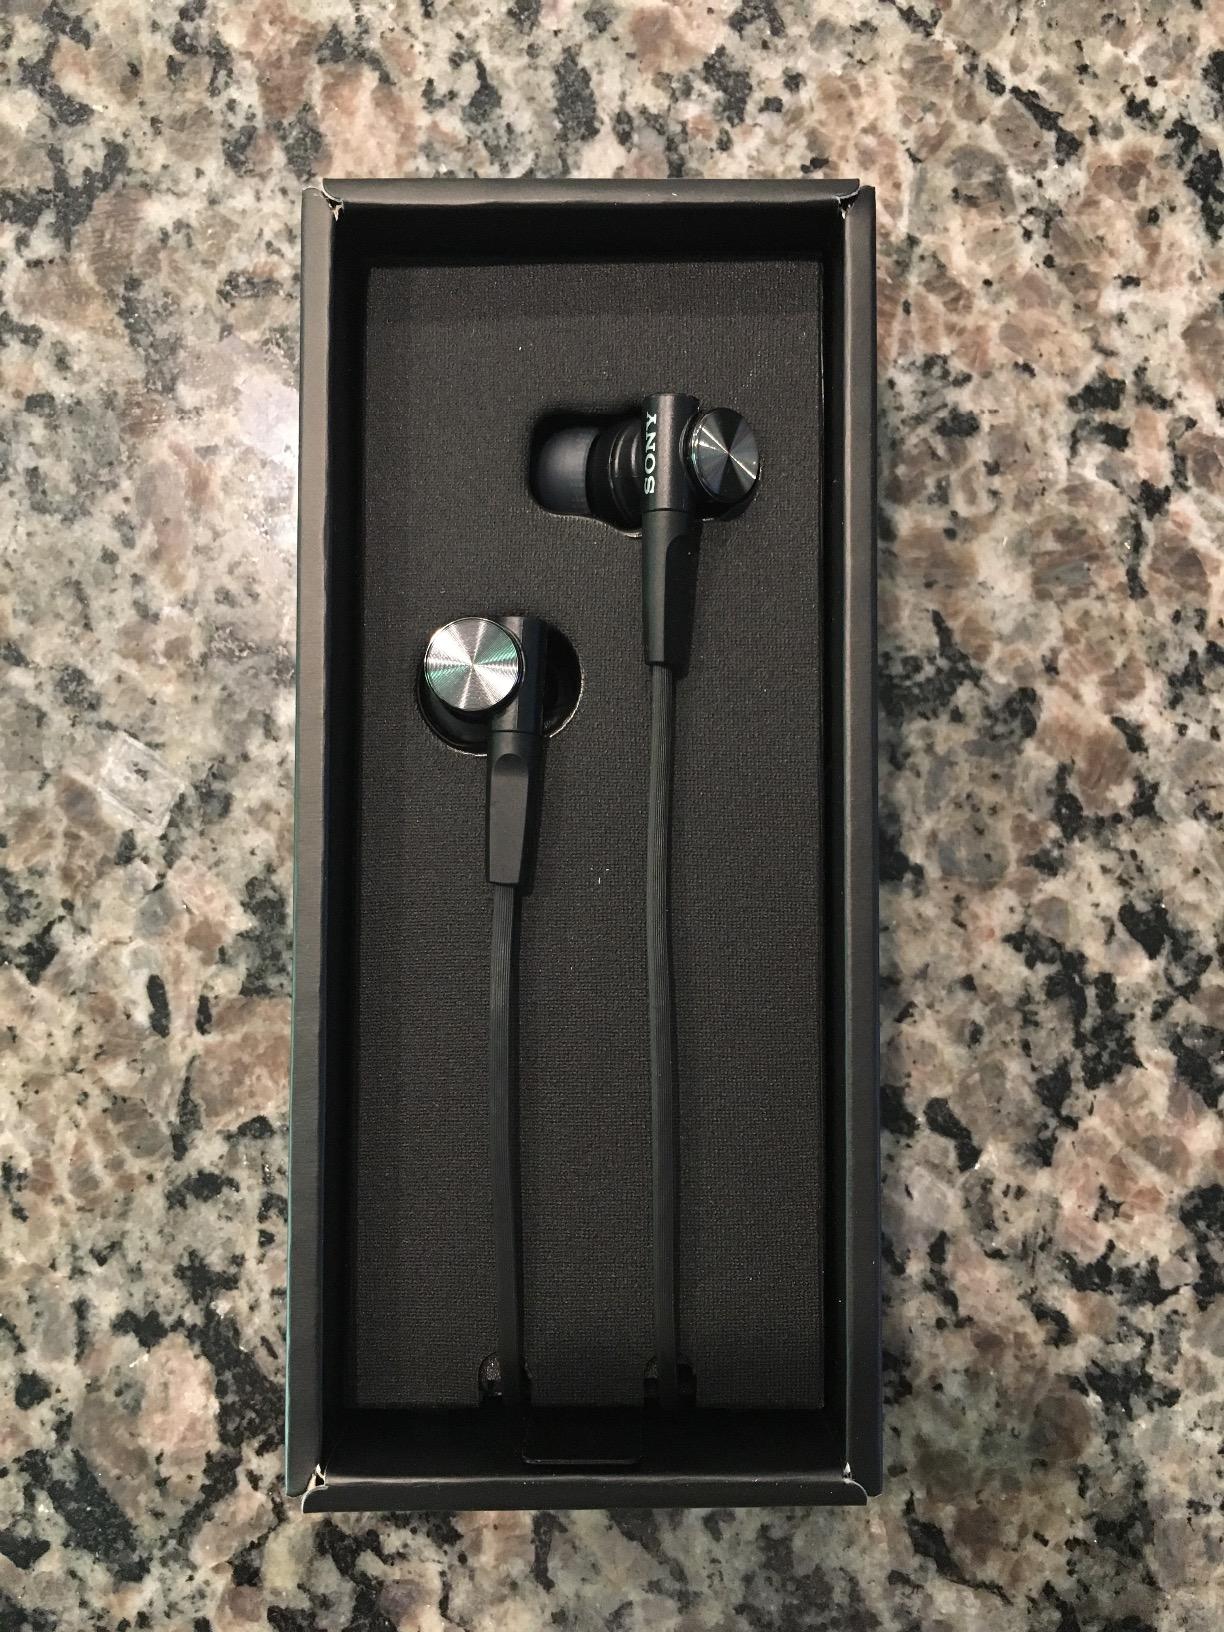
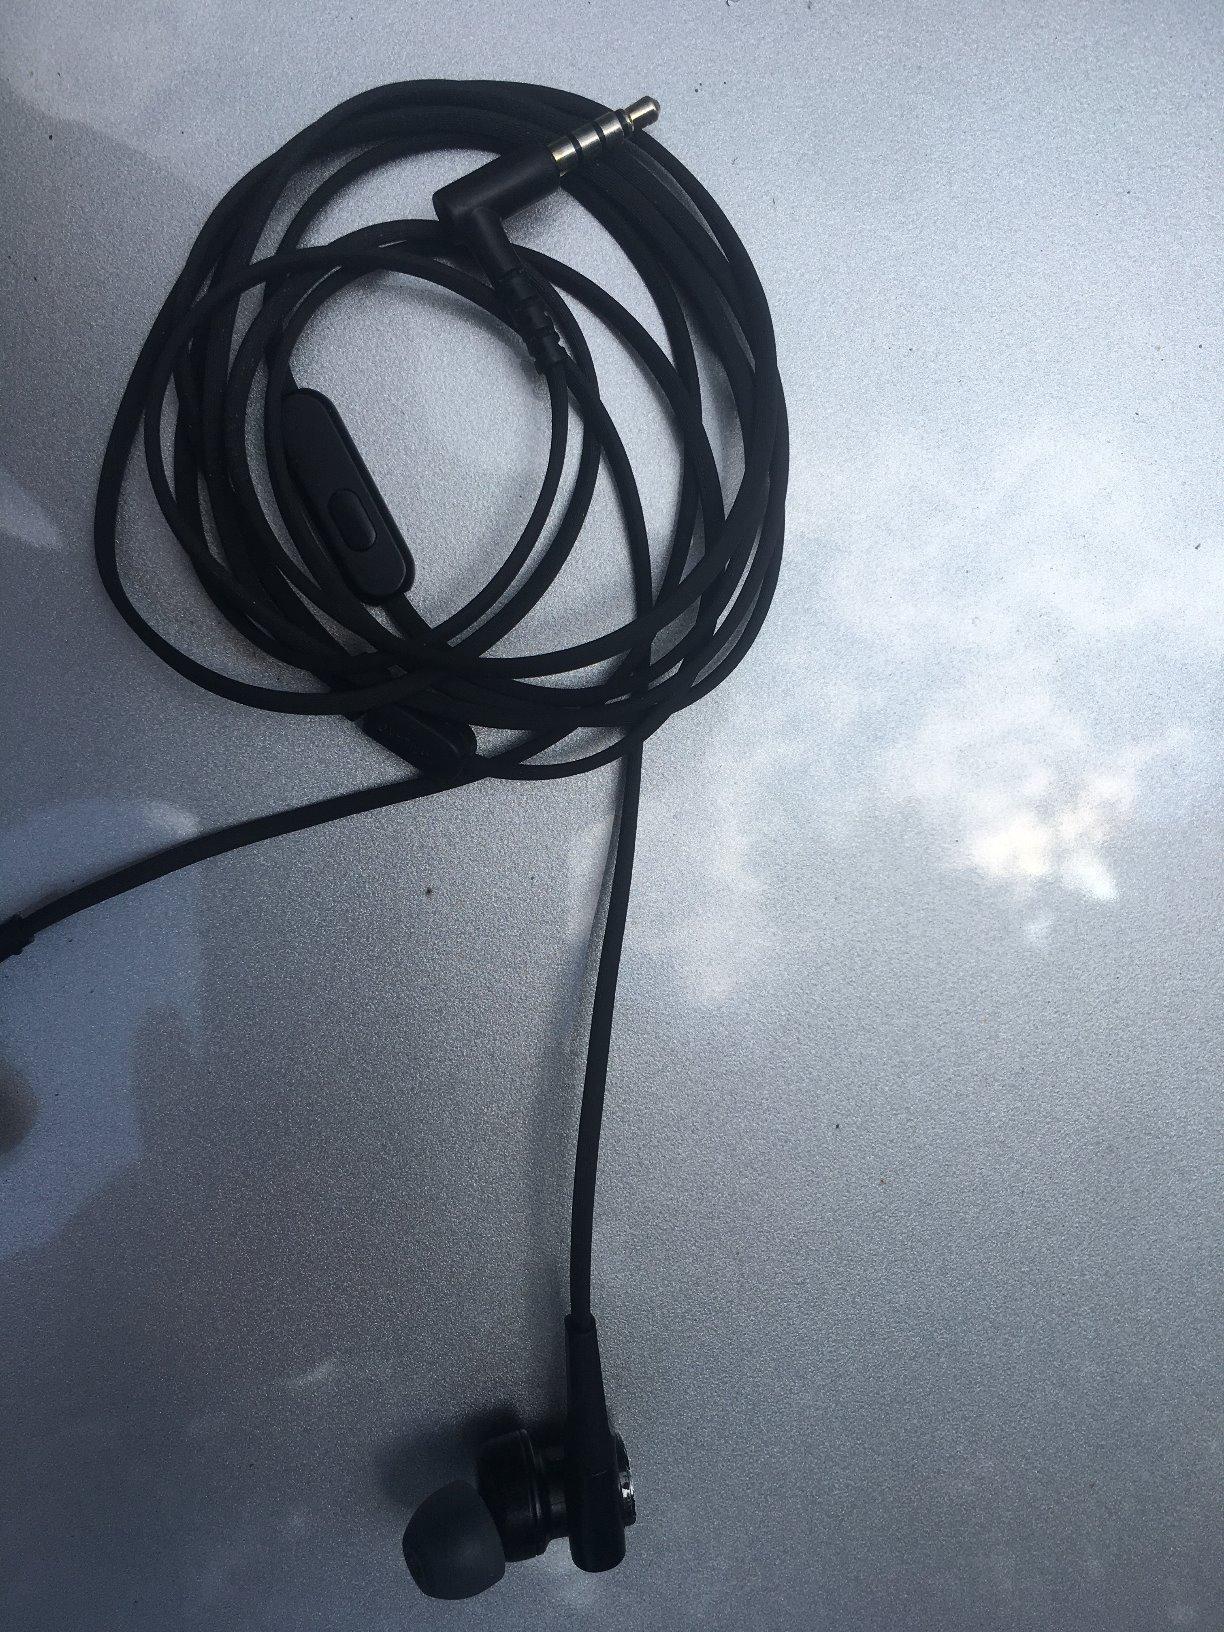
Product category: headphones
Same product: yes